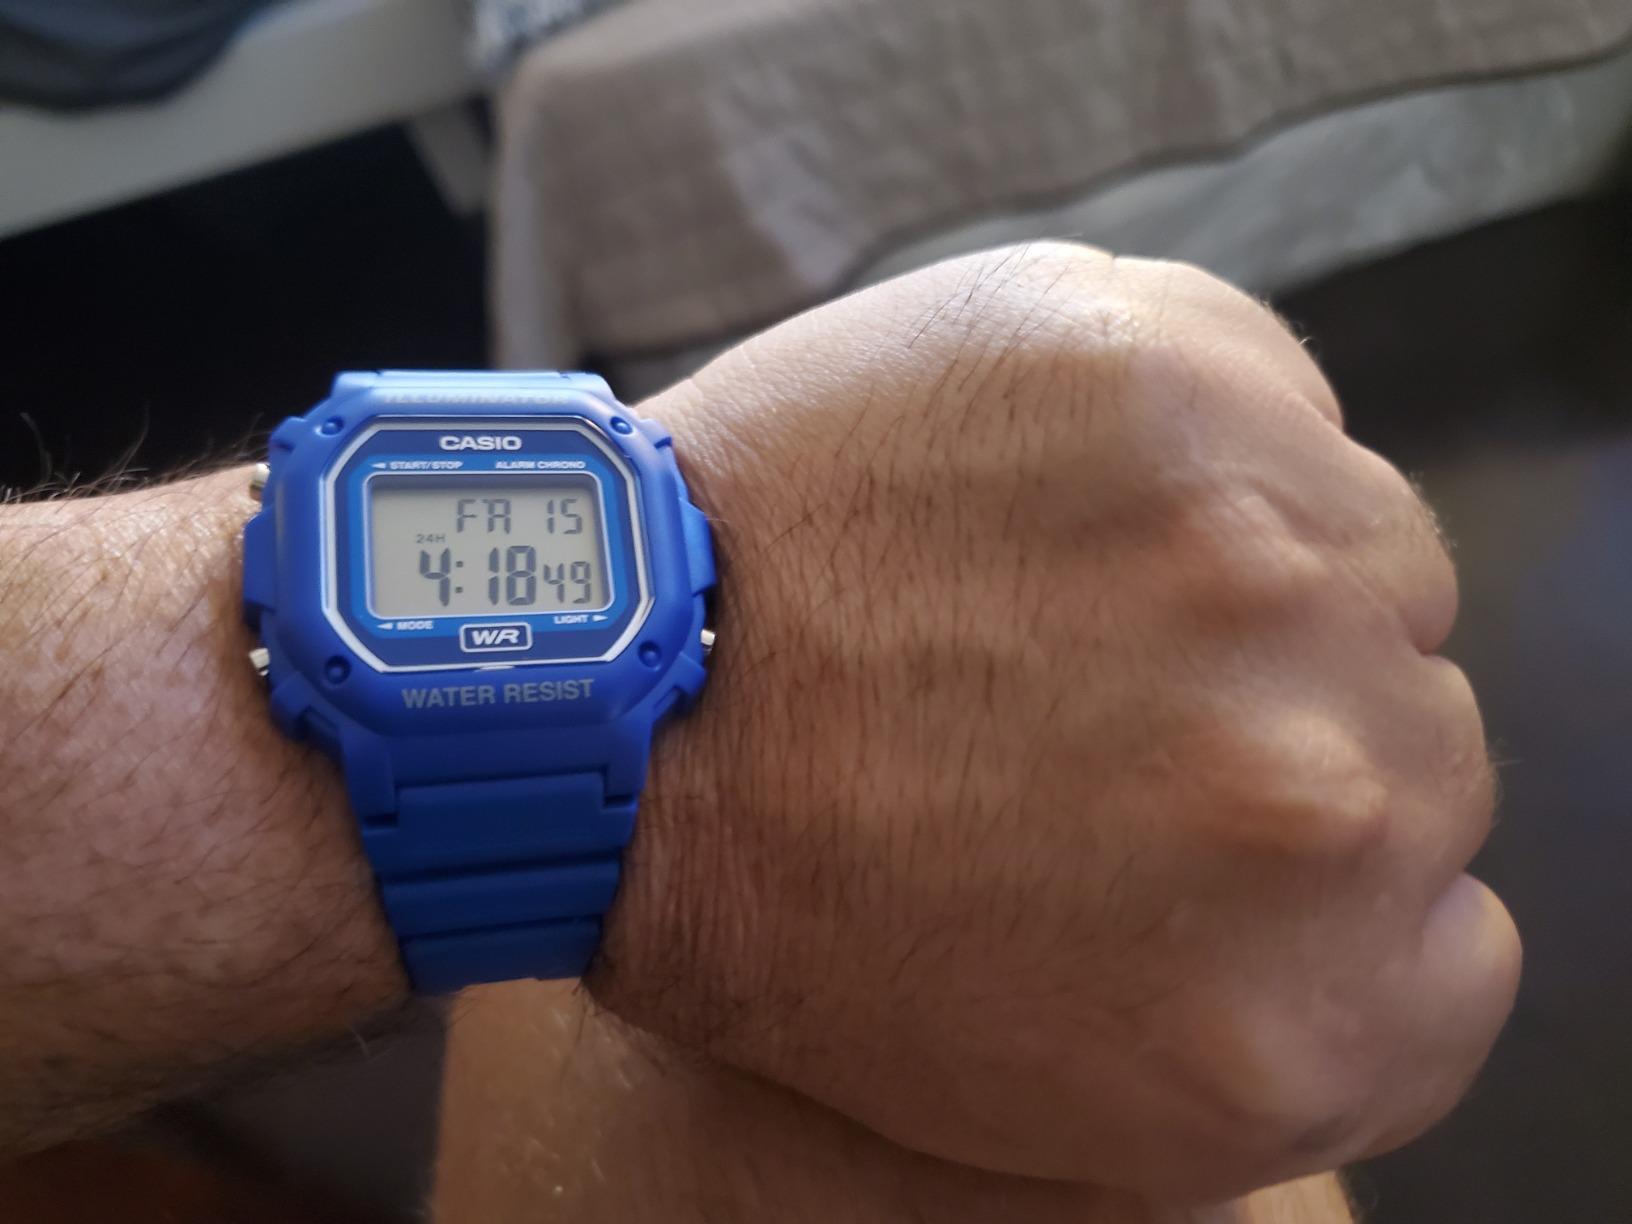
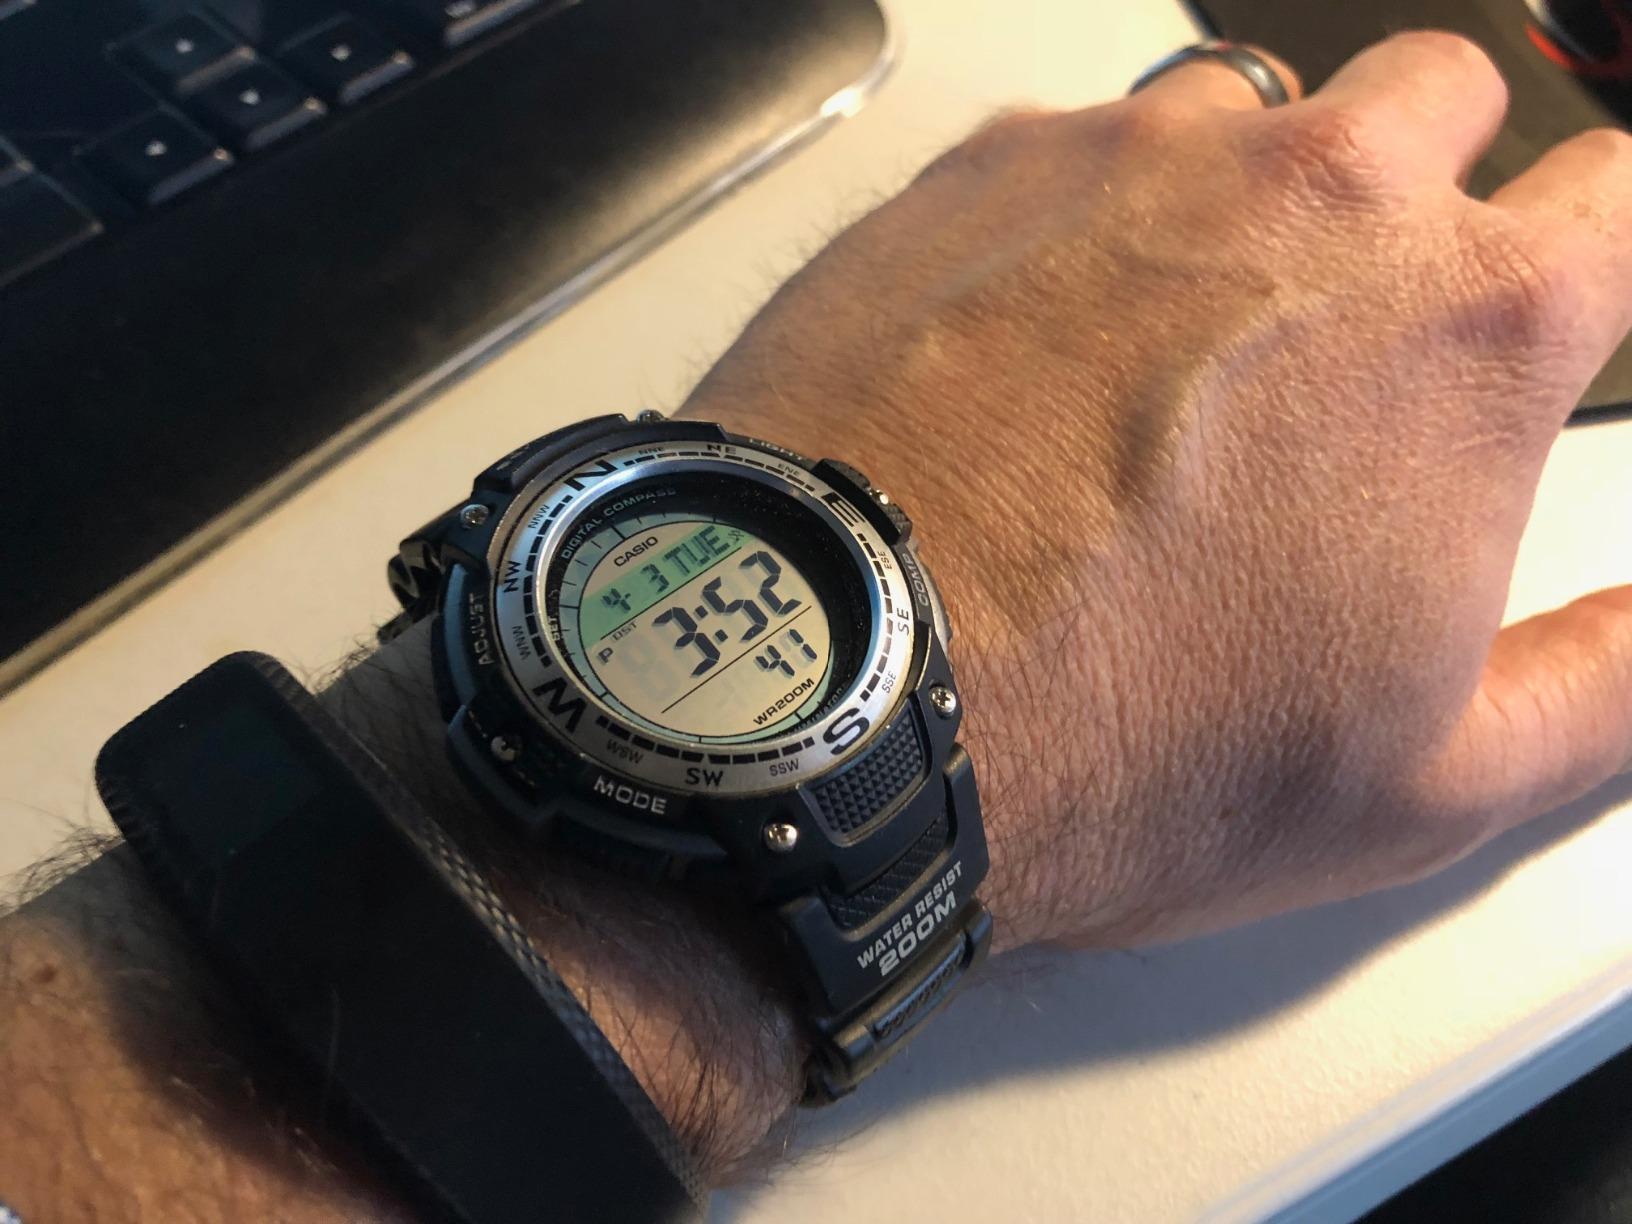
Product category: accessories_watch
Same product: no